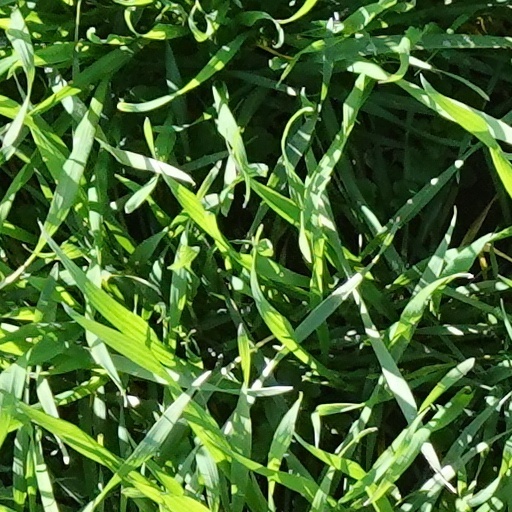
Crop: wheat